Sky position (RA, Dec in degrees): 3.013, -1.007
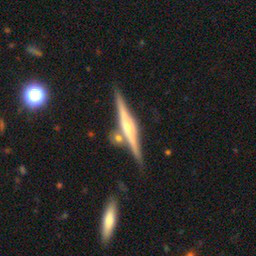
Galaxy morphology: Edge-on Galaxies with Bulge